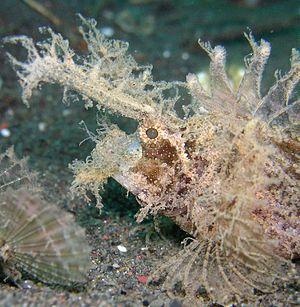
Le Poisson-scorpion d'Ambon est une espèce de poissons de la famille des Scorpaenidae, cousin des rascasses.
Pteroidichthys est un genre de poissons de la famille des Scorpaenidae, cousin des rascasses.